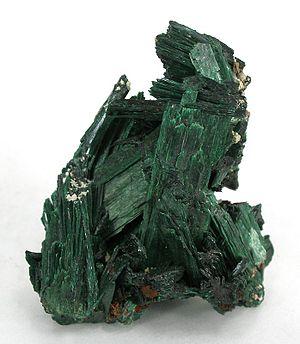
La szenicsite est une espèce minérale du groupe des molybdates de formule Cu₃(OH)₄.